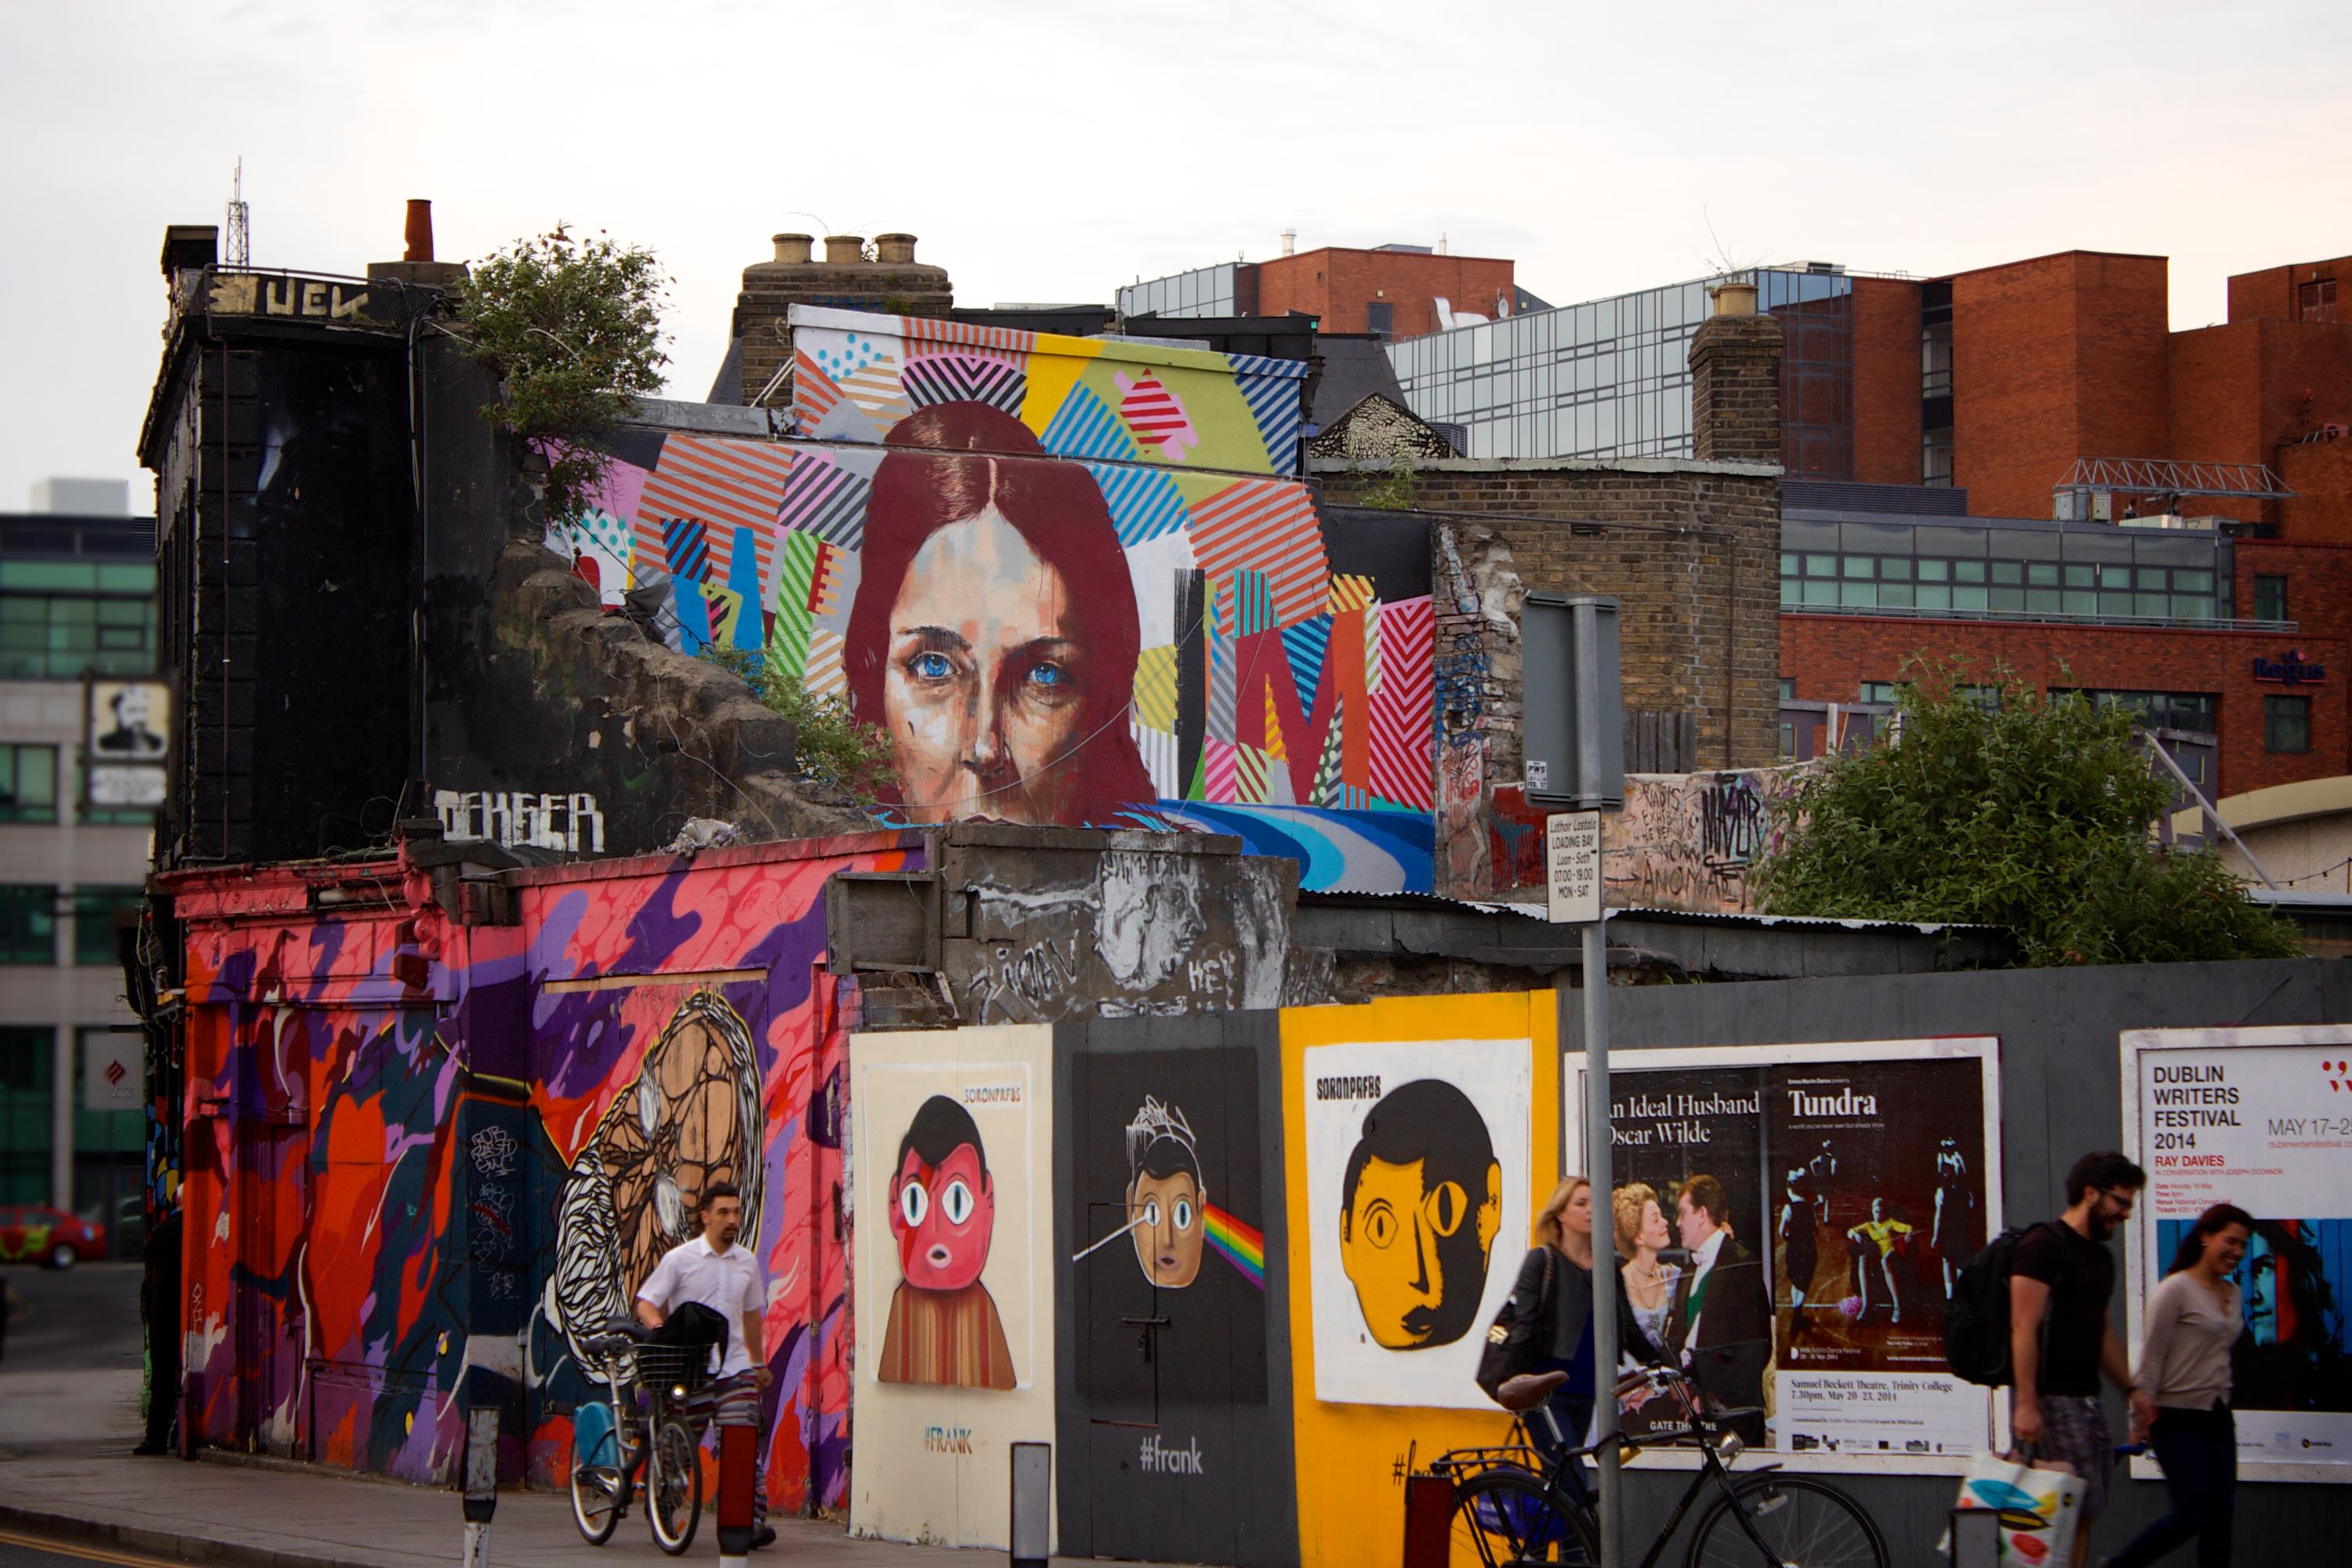
street art, mural, art, wall, urban area, visual arts, street artist, facade, neighbourhood, architecture, street, graffiti, city, advertising, tourism, building